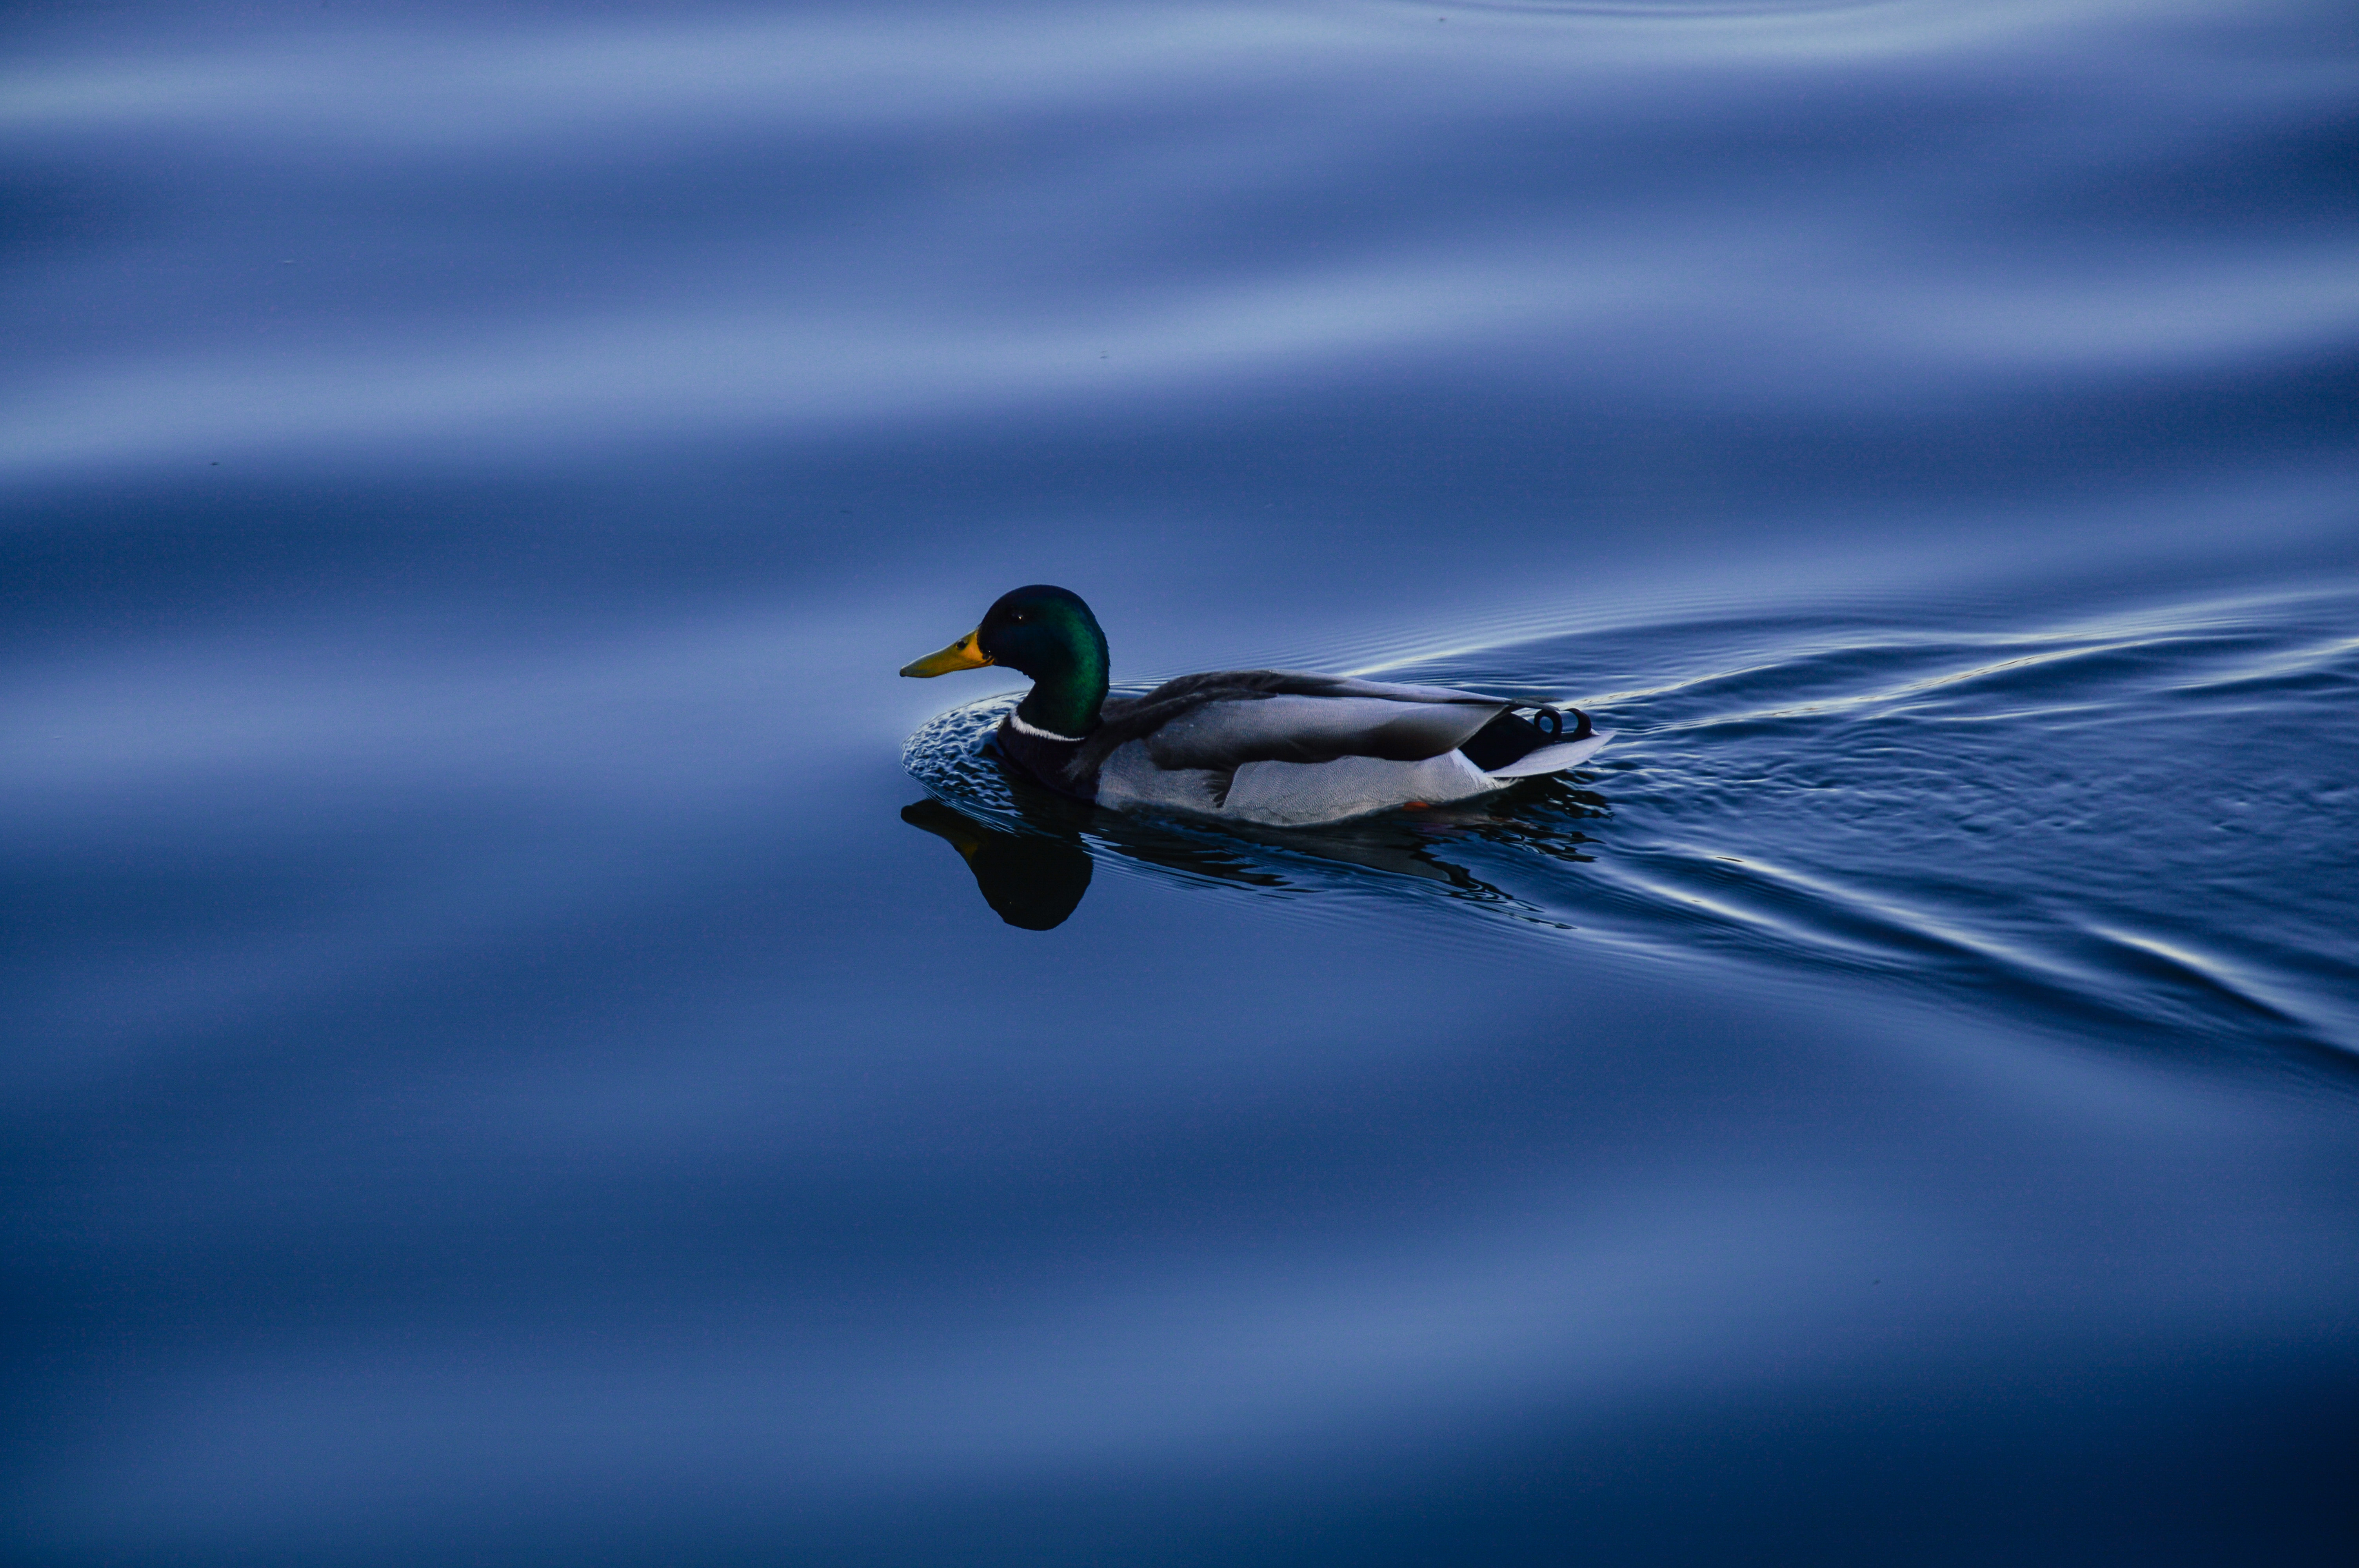
water, bird, wing, wave, lake, animal, reflection, beak, blue, duck, vertebrate, waterfowl, water bird, mallard, macro photography, ducks geese and swans